Canadian Cavalry Brigade

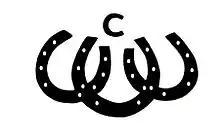
Logo of the Canadian Cavalry Brigade as painted in Currie Hall, Royal Military College, Kingston, Ontario, Canada

The Canadian Cavalry Brigade was raised in December 1914, under its first commanding officer Brigadier-General J.E.B. Seely. It was originally composed of two Canadian and one British regiments and an attached artillery battery. The Canadian units were the Royal Canadian Dragoons, Lord Strathcona's Horse (Royal Canadians) and the Royal Canadian Horse Artillery battery. The British regiment was the 2nd King Edward's Horse (The King's Overseas Dominions Regiment). 2KEH was replaced by The Fort Garry Horse in February 1916.